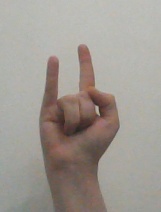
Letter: la